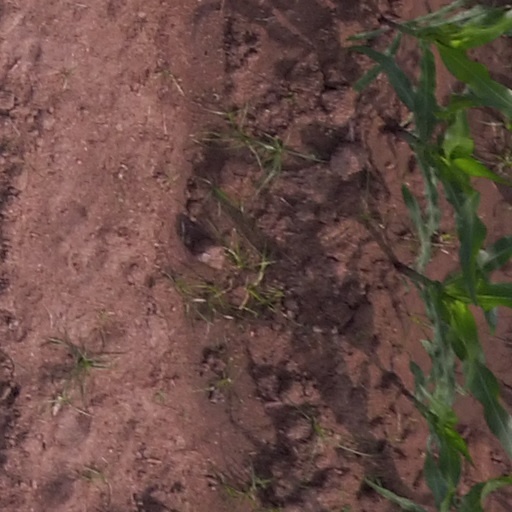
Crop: maize; corn